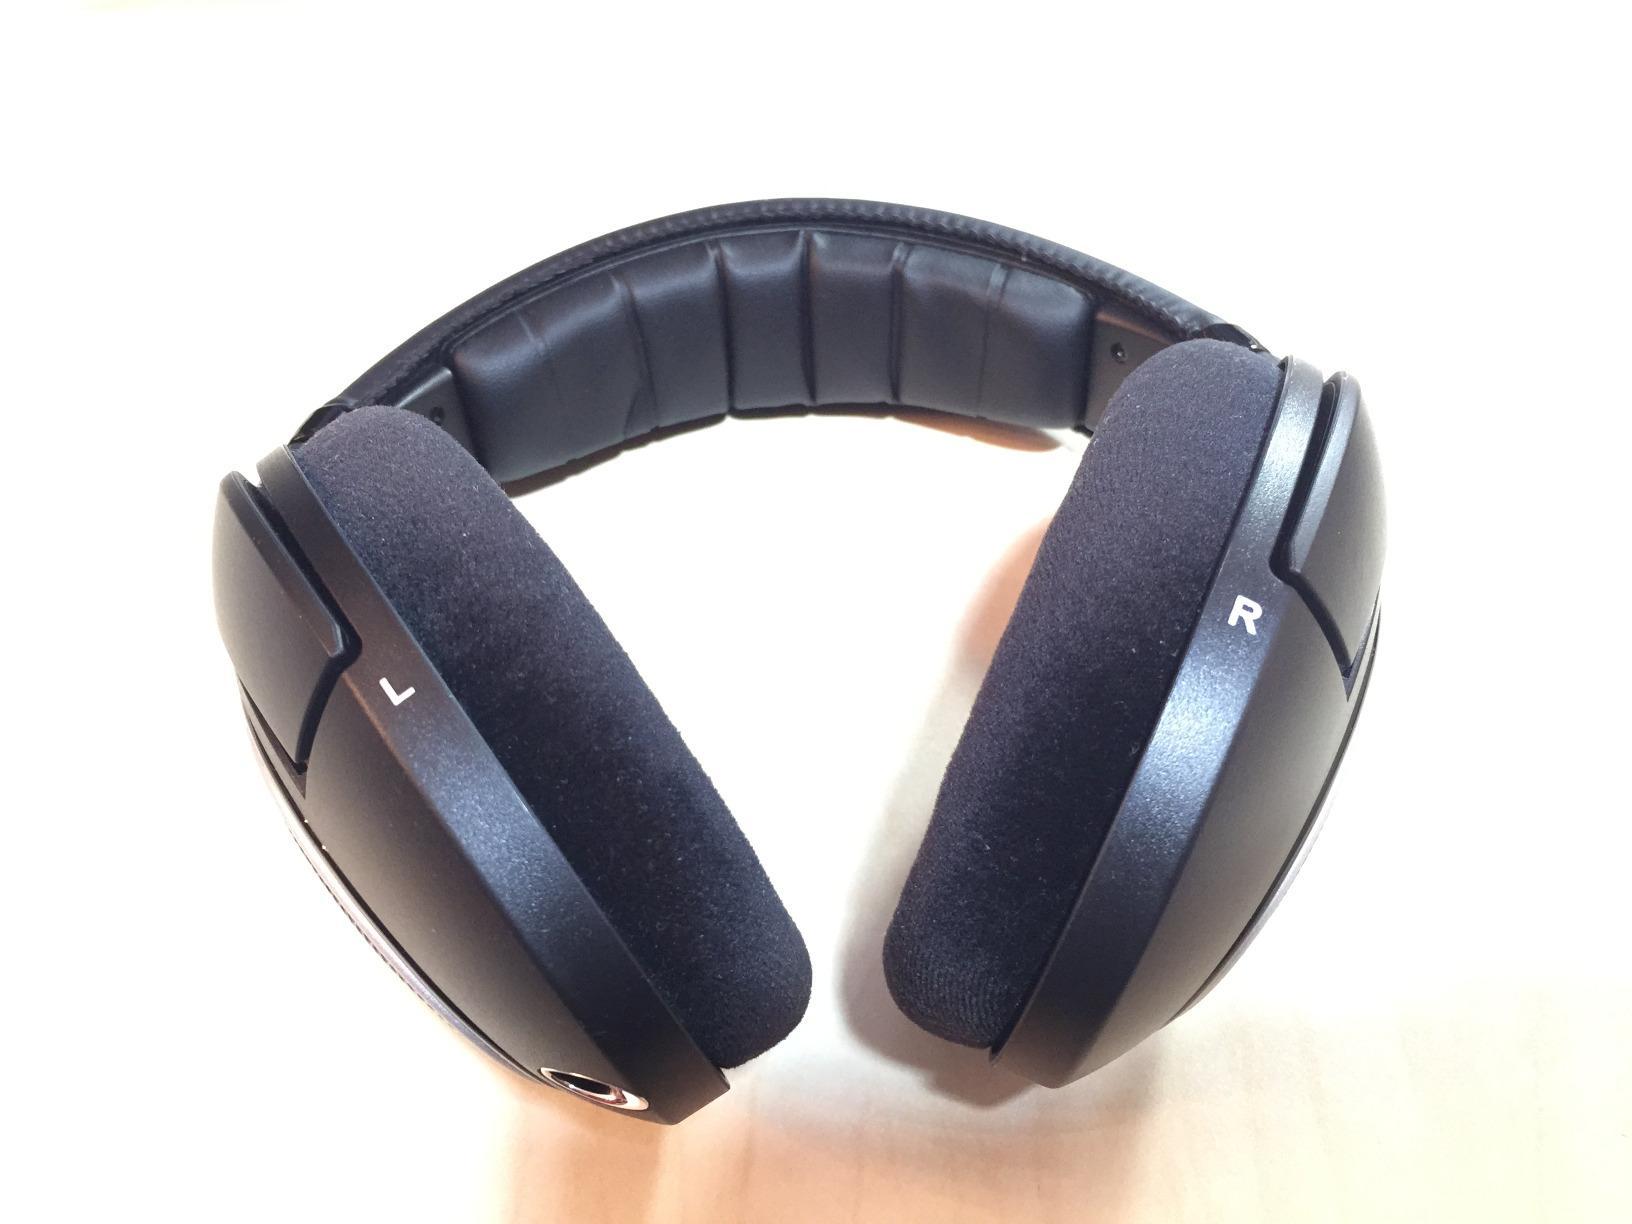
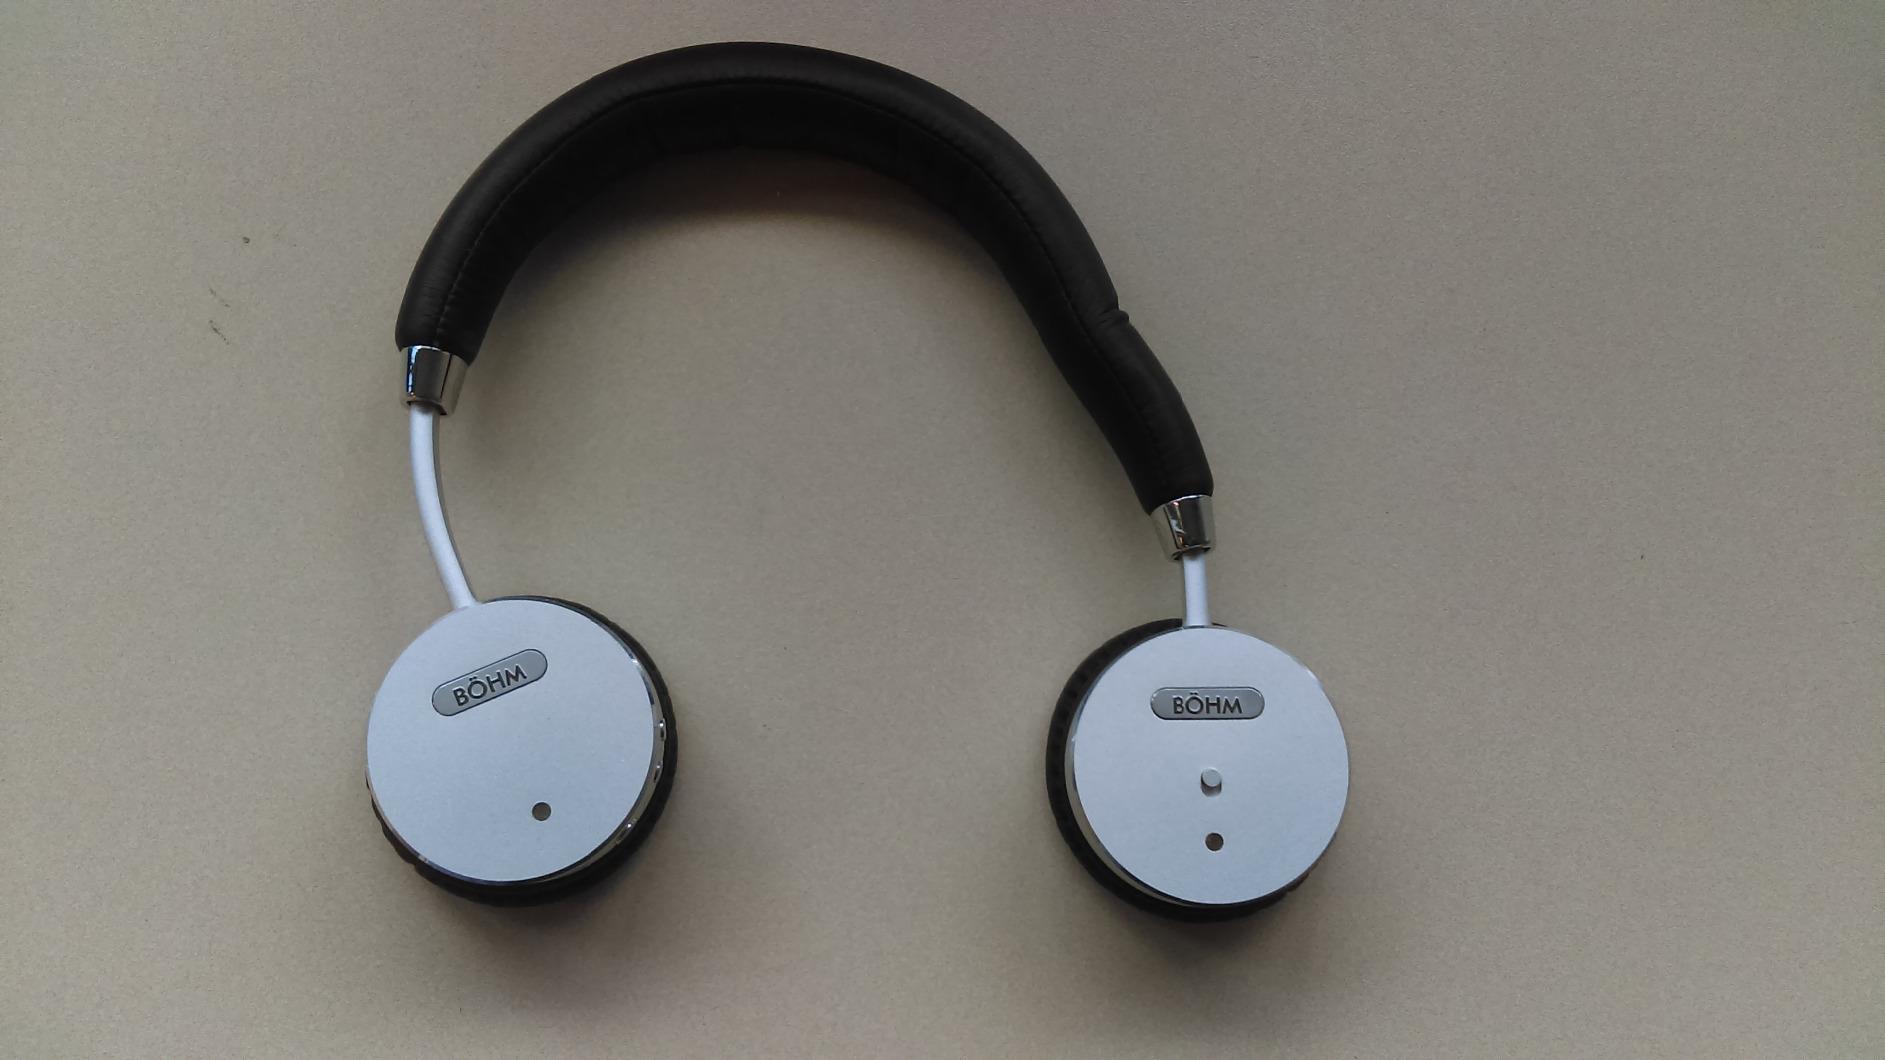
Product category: headphones
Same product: no